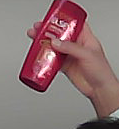
Product: loreal_shampoo